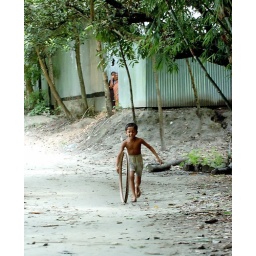
A boy enjoys rolling his wheel near his house in Jadhovpur village of Damrai district. PHOTO/FARJANA KHAN GODHULY